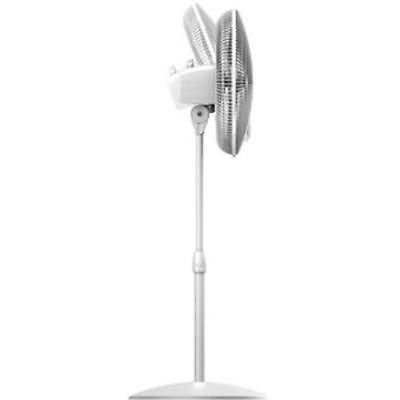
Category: fan